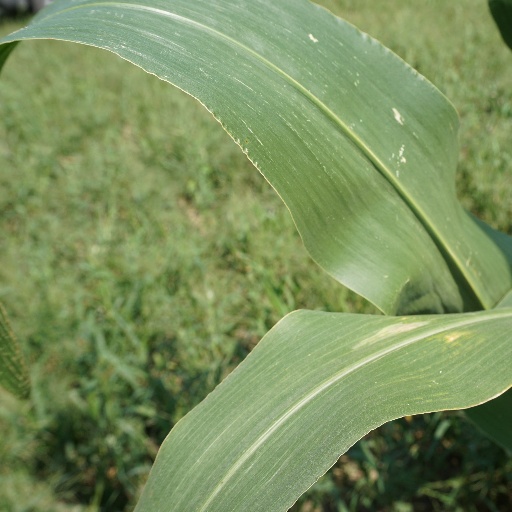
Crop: maize; corn